2009 Breeders' Cup Classic

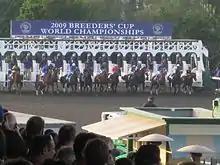
Start of 2009 Breeders Cup Classic at Santa Anita

In post position four, Zenyatta was initially reluctant to enter the starting gate. Then Quality Road in post position twelve started acting up, delaying the start of the race by five minutes when he refused to load even after being blindfolded. When he injured himself kicking the gate, he was scratched. The rest of the field was unloaded due to the delay and then reloaded.